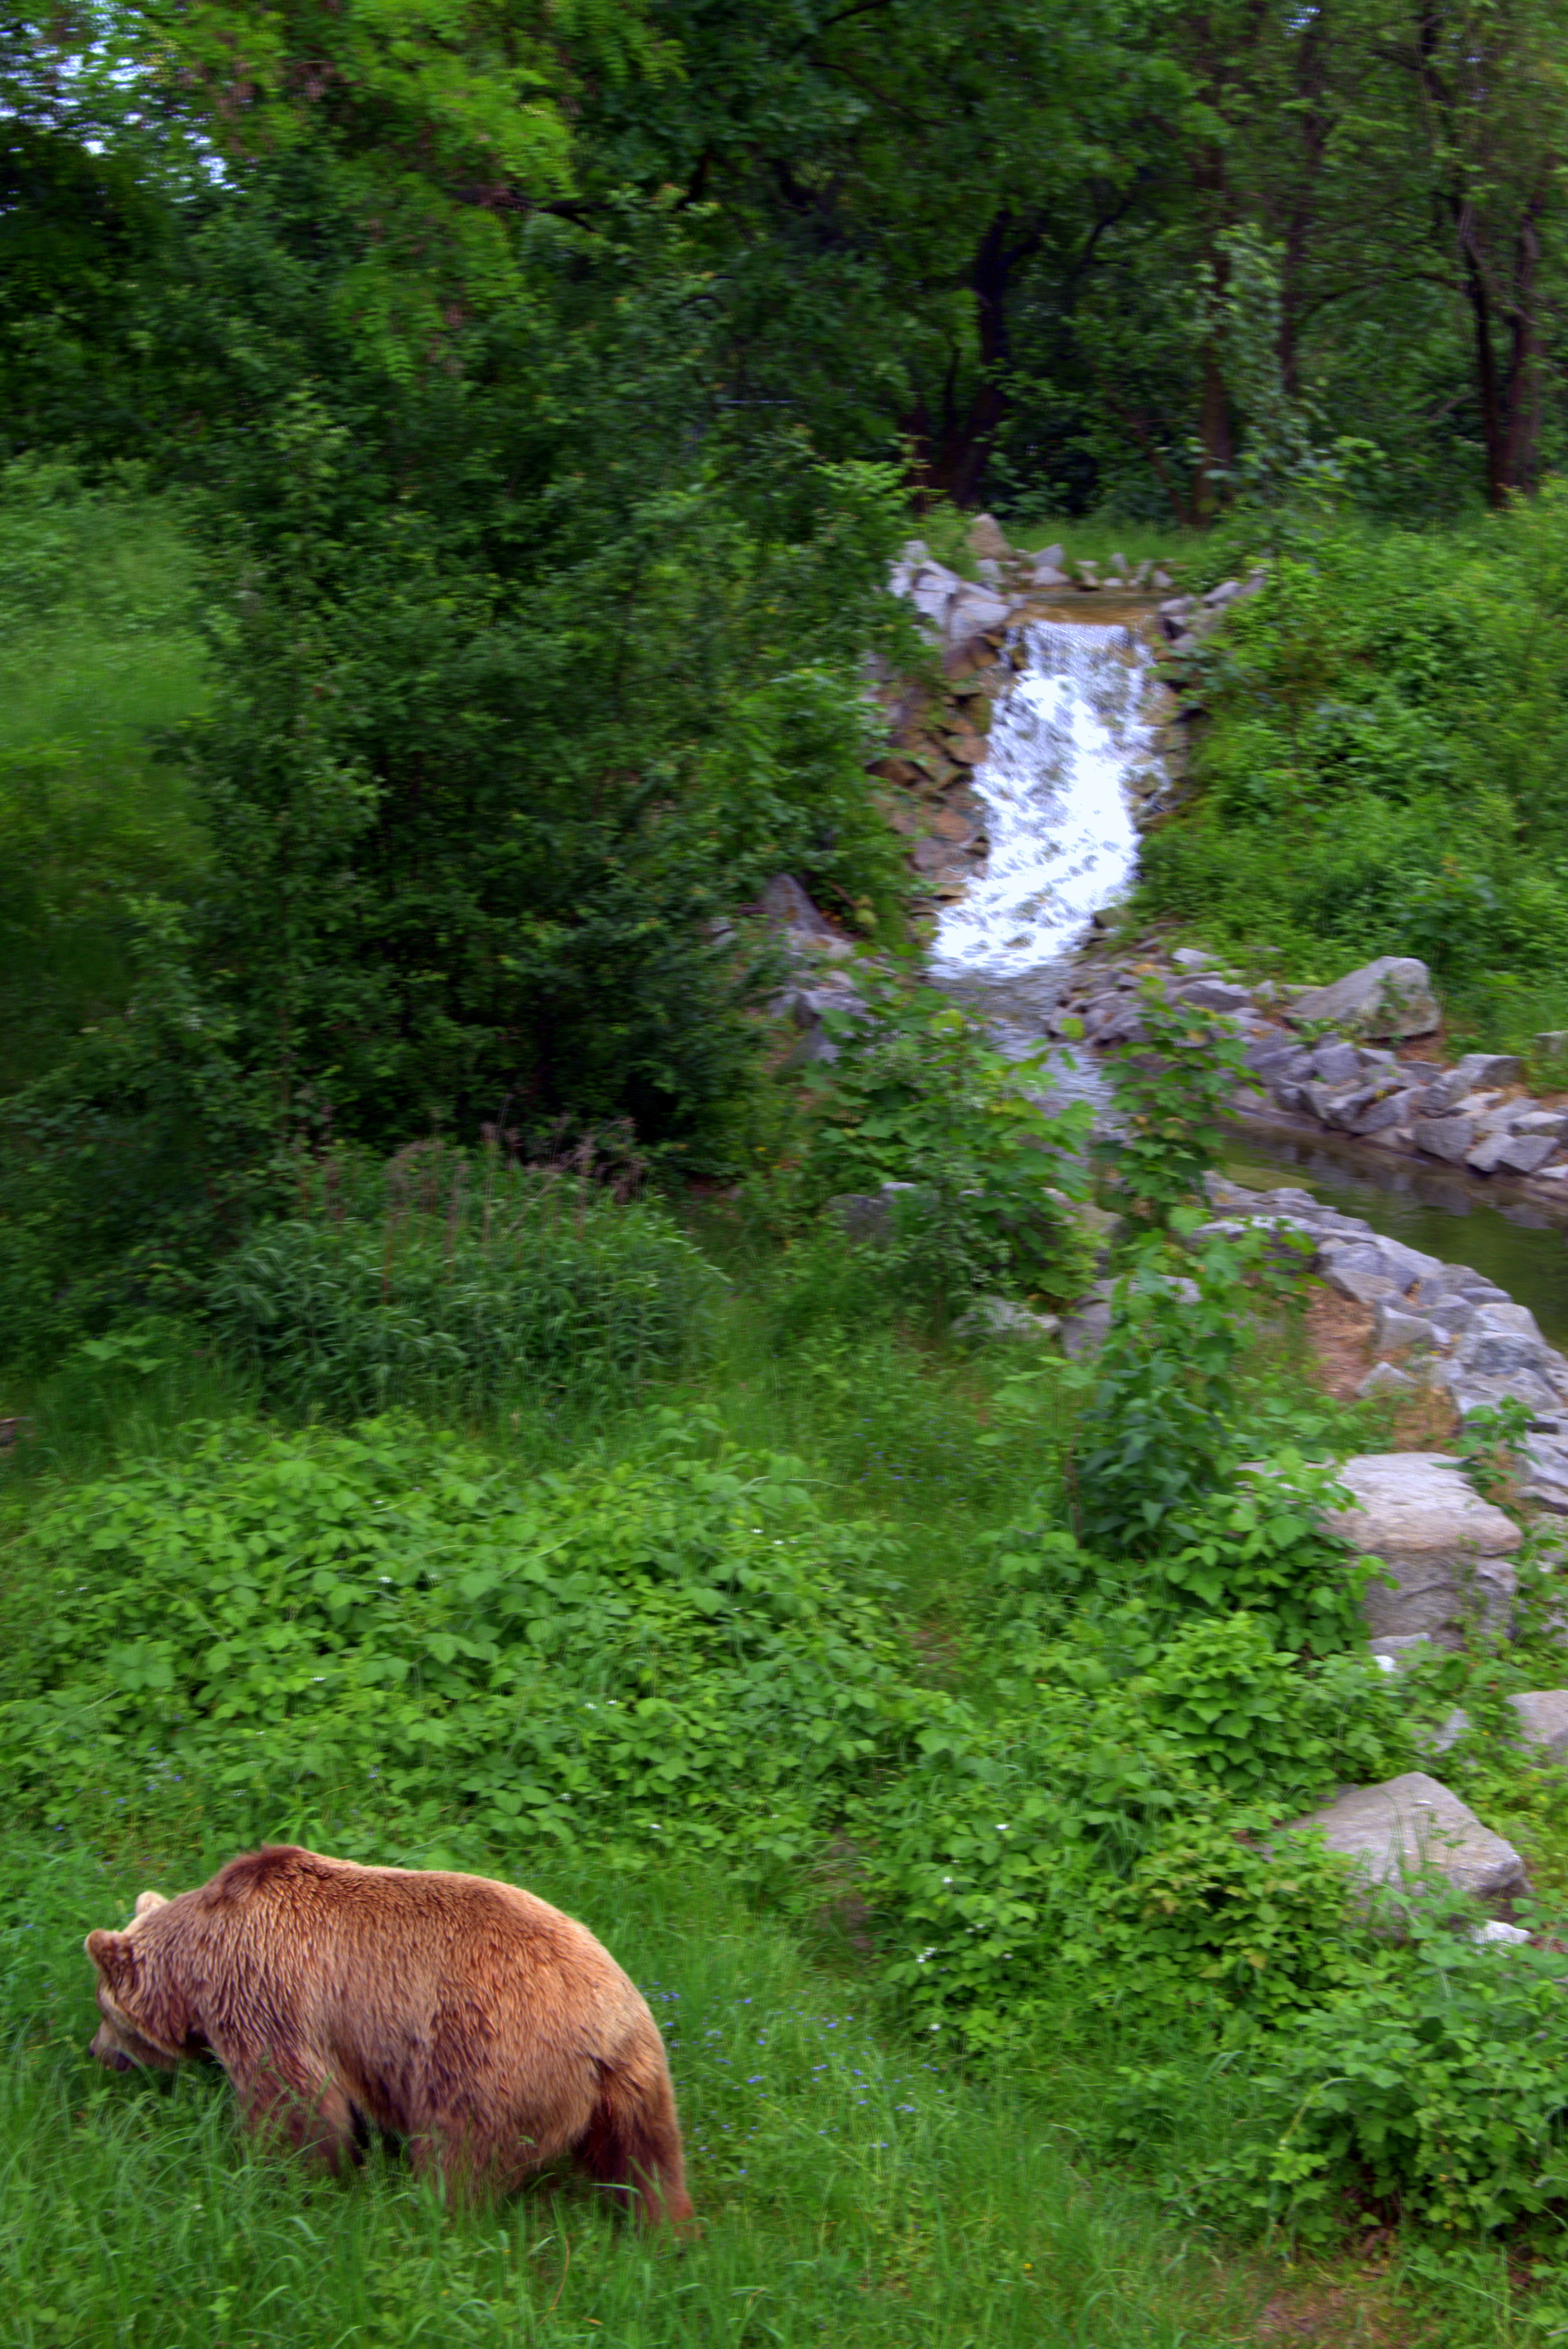
tree, water, nature, forest, waterfall, wilderness, meadow, river, wildlife, stream, brook, green, cascade, fauna, mountains, woodland, the stones, the bear, the brook, wild nature